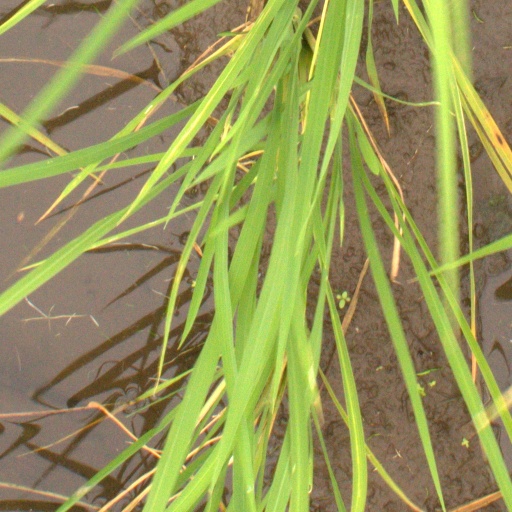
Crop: rice